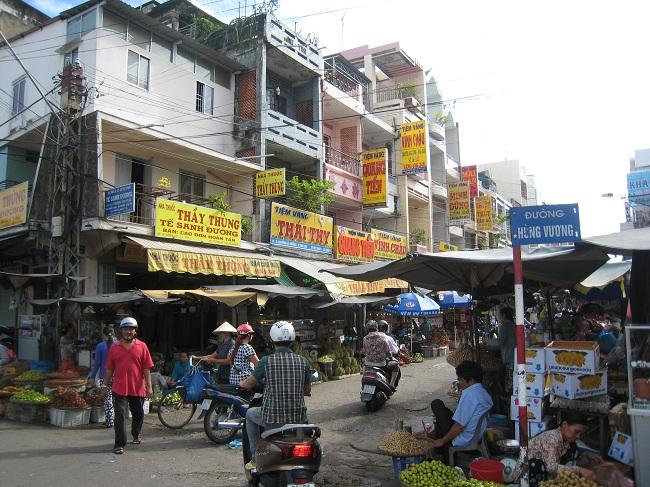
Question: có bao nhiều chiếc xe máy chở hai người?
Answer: có một chiếc xe máy chở hai